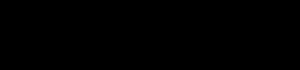
Ngulu est un atoll corallien de neuf îles situé à l'ouest des îles Carolines dans l'océan Pacifique. Il appartient aux îles extérieures de Yap. Du point de vue administratif, c'est une municipalité de l'État de Yap, dans les États fédérés de Micronésie. C'est l'atoll le plus occidental des États fédérés de Micronésie. Il est situé sur la même zone de subduction que les îles Yap, au point de rencontre de la plaque philippine et de la plaque pacifique.
Le sawei ou sawëy est un système de relations hiérarchiques entre les îles Yap et les îles extérieures de Yap, dans les États fédérés de Micronésie dans la partie occidentale de l'océan Pacifique. Il a fonctionné pendant cinq siècles avant que les colons allemands puis japonais n'interdisent les voyages inter-îles. Bien que les Yapais n'aient eu qu'une hégémonie réelle très limitée sur ces îles, ce système fournissait des avantages appréciables pour l'ensemble des parties.
Fais est un atoll surélevé situé approximativement à 87 kilomètres à l'est d'Ulithi et 251 km au nord-est de Yap, dans les îles Carolines dans l'océan Pacifique. Il appartient aux îles extérieures de Yap. Du point de vue administratif, c'est une municipalité de l'État de Yap, dans les États fédérés de Micronésie.